Burnside, South Lanarkshire

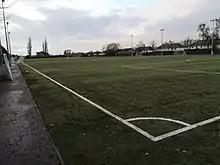
Stonelaw High School playing fields

On the eastern periphery of Burnside, Stonelaw High School has a 'Community Wing' with sports facilities and hall as well as an AstroTurf football pitch, installed adjacent to the school's new buildings a year before the move was completed in 1998 – this land was previously the recreation grounds for the James Templeton & Co textile company in Glasgow, and the bowling club bearing the Templeton name at that location continues on its own. Burnside Bowling Club (1909) is located next to the old Burnside tennis courts and there are other bowling clubs on the border with central Rutherglen (on Stonelaw Road and in Overtoun Park).